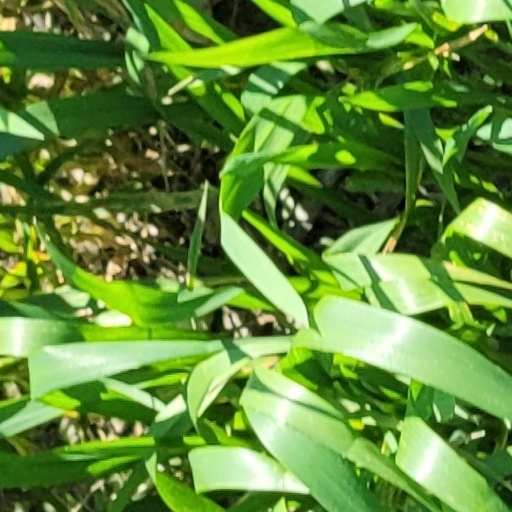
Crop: wheat